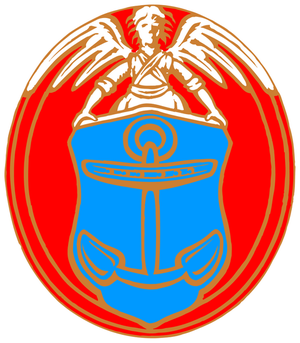
Kommunevåbener i Danmark / Region Hovedstaden
Et galleri over Danmarks nuværende kommunevåbener.